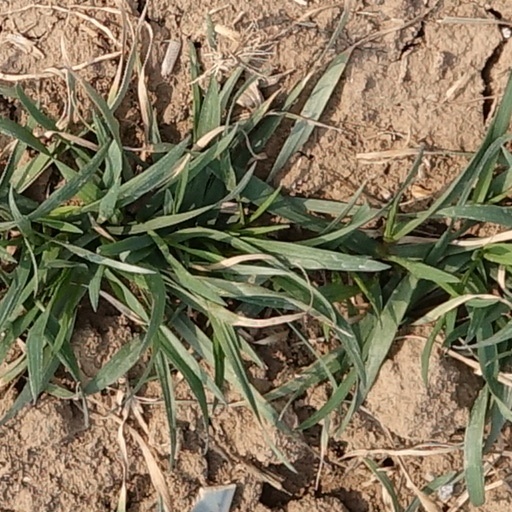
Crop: wheat